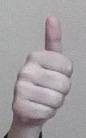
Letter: aleff